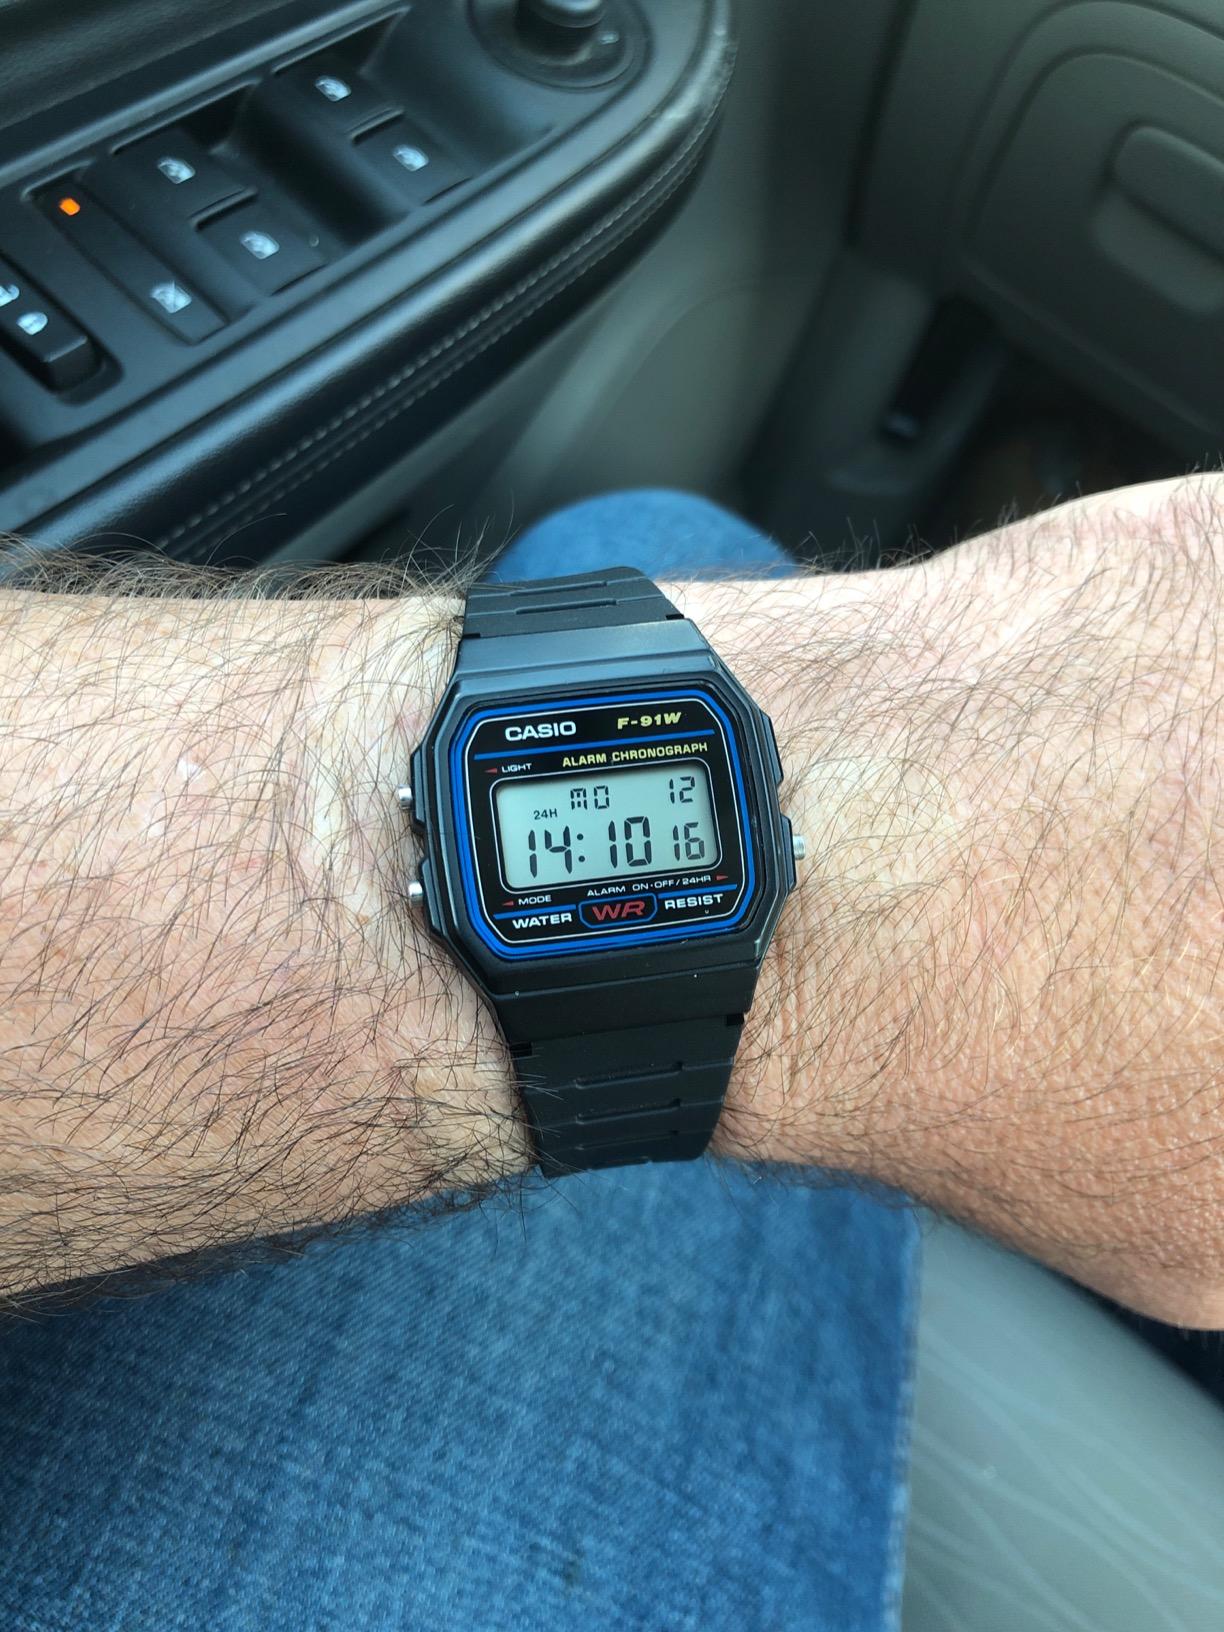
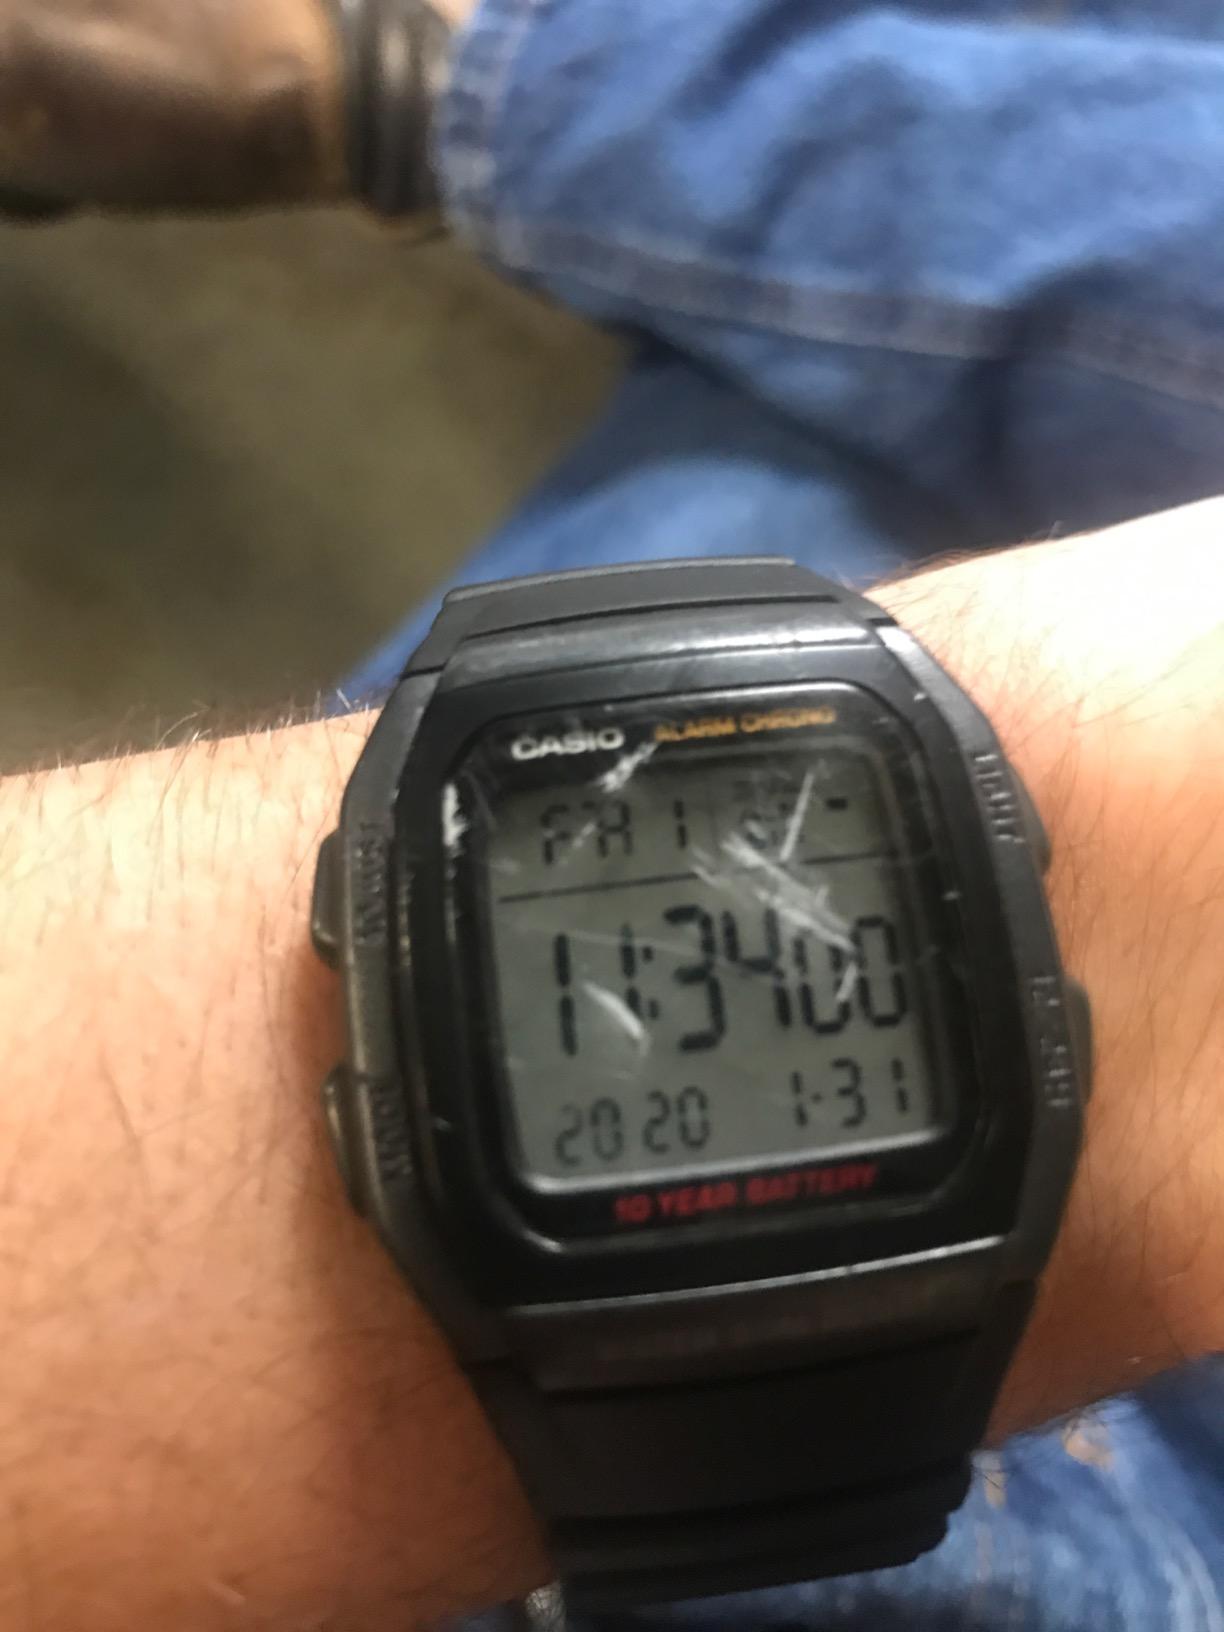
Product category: accessories_watch
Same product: no